History of Toronto Pearson International Airport

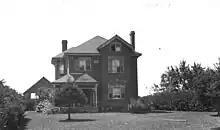
The Frank Chapman Farm House - the first terminal and office at Malton Airport

Trans-Canada Air Lines was expected to begin operations in 1937, and the Government of Canada wanted to build an airport to serve Toronto. In November 1936, Toronto City Council formed an "Advisory Airport Committee" to advise on where to build a municipal airport. The committee proposed several locations and of these two were approved by the Government of Canada, which agreed to fund one-quarter of the project. The two sites were the Toronto Islands and Malton, north-west of Toronto. A seaplane and land airport would be built at the island, and an auxiliary field was to be built at Malton. After two days of debate, City Council voted 14–7 to approve the construction of both airports.